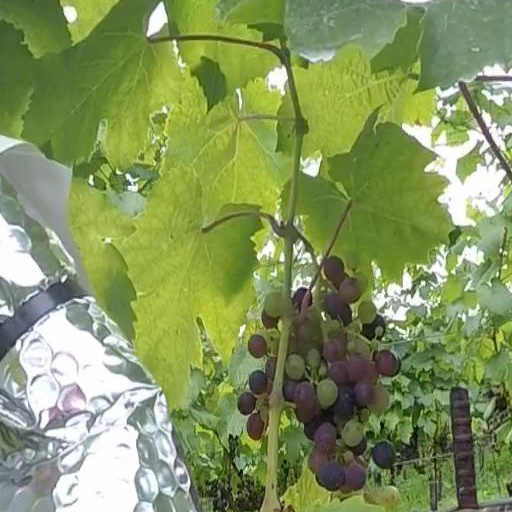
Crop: grape